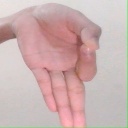
अक्षर: ज्ञ